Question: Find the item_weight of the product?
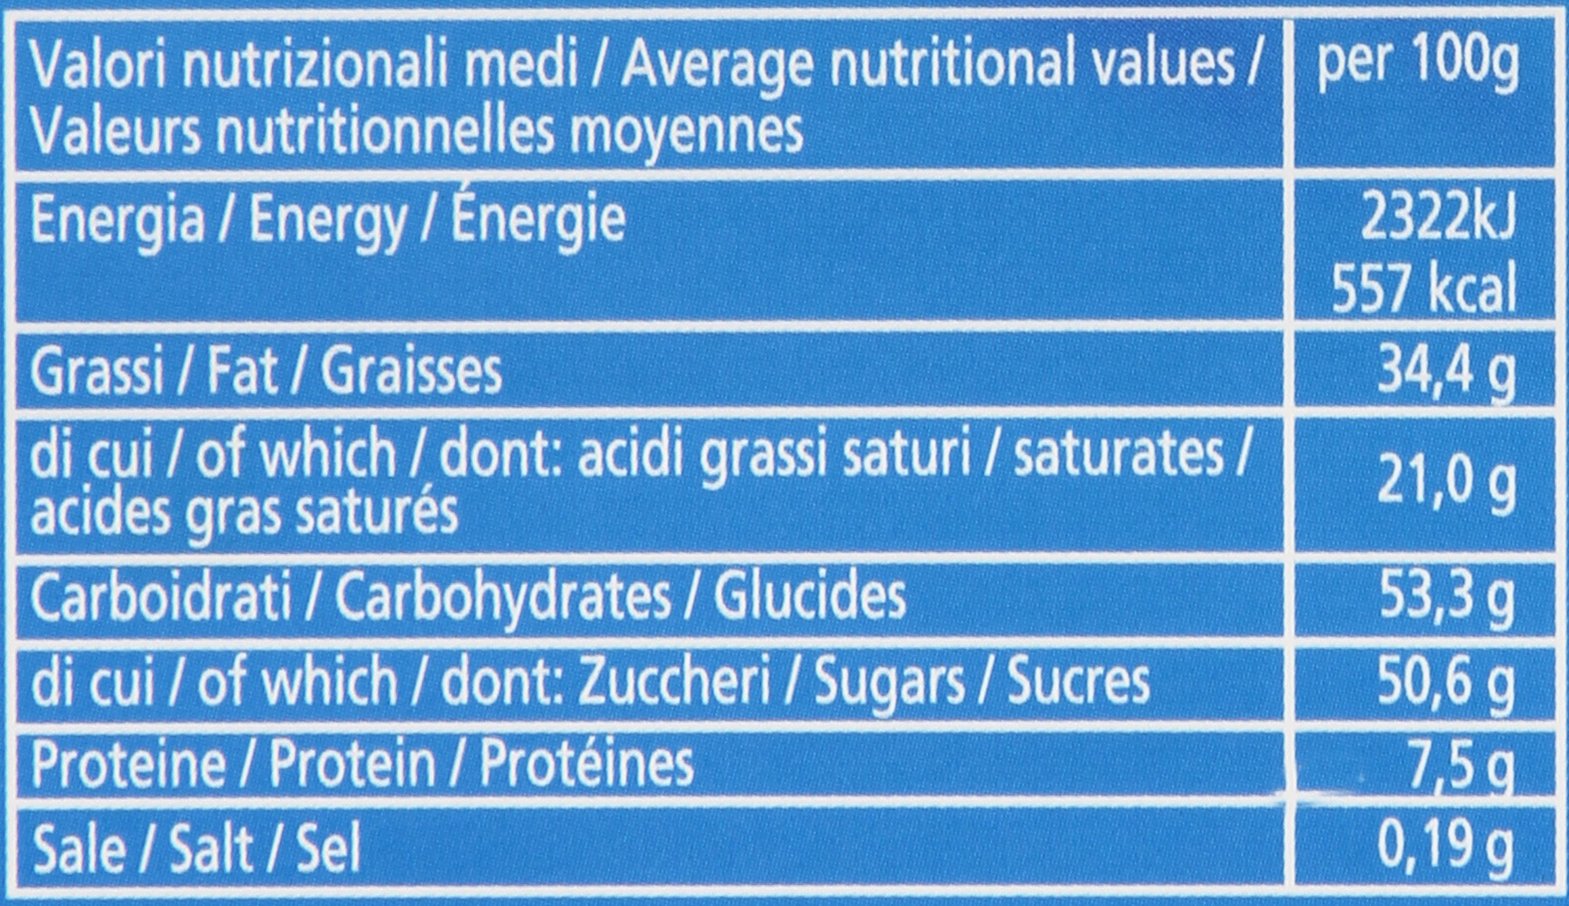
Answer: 100.0 gram